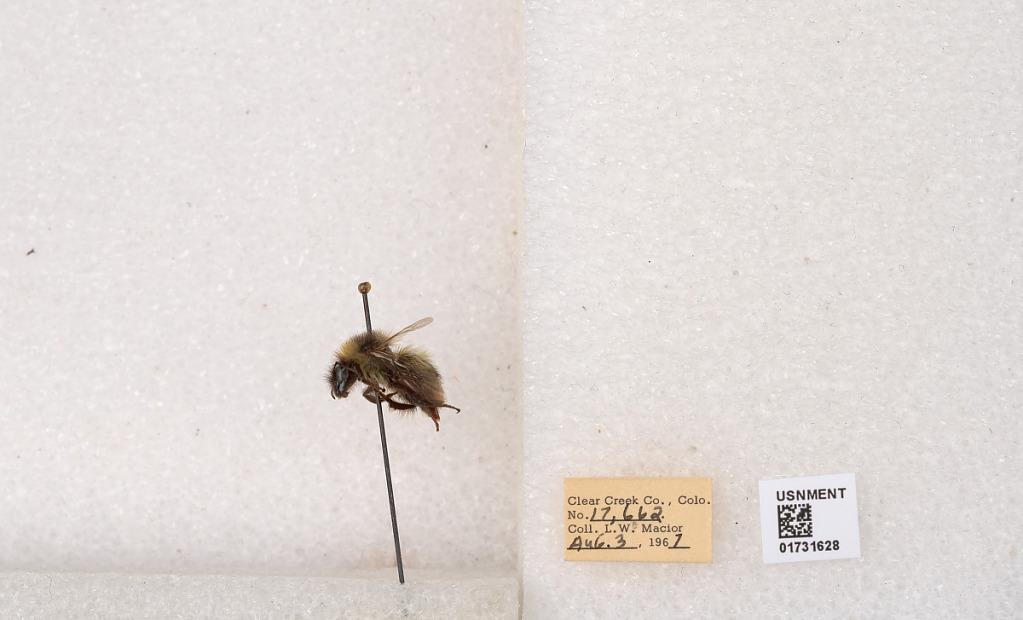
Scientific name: Bombus kirbyellus
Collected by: L. Macior
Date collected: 1967-8-3
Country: United States
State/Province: Colorado
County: Clear Creek
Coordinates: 39.6891, -105.644